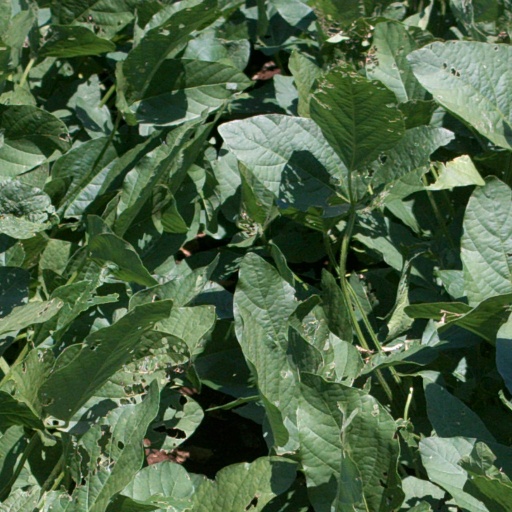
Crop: soybean